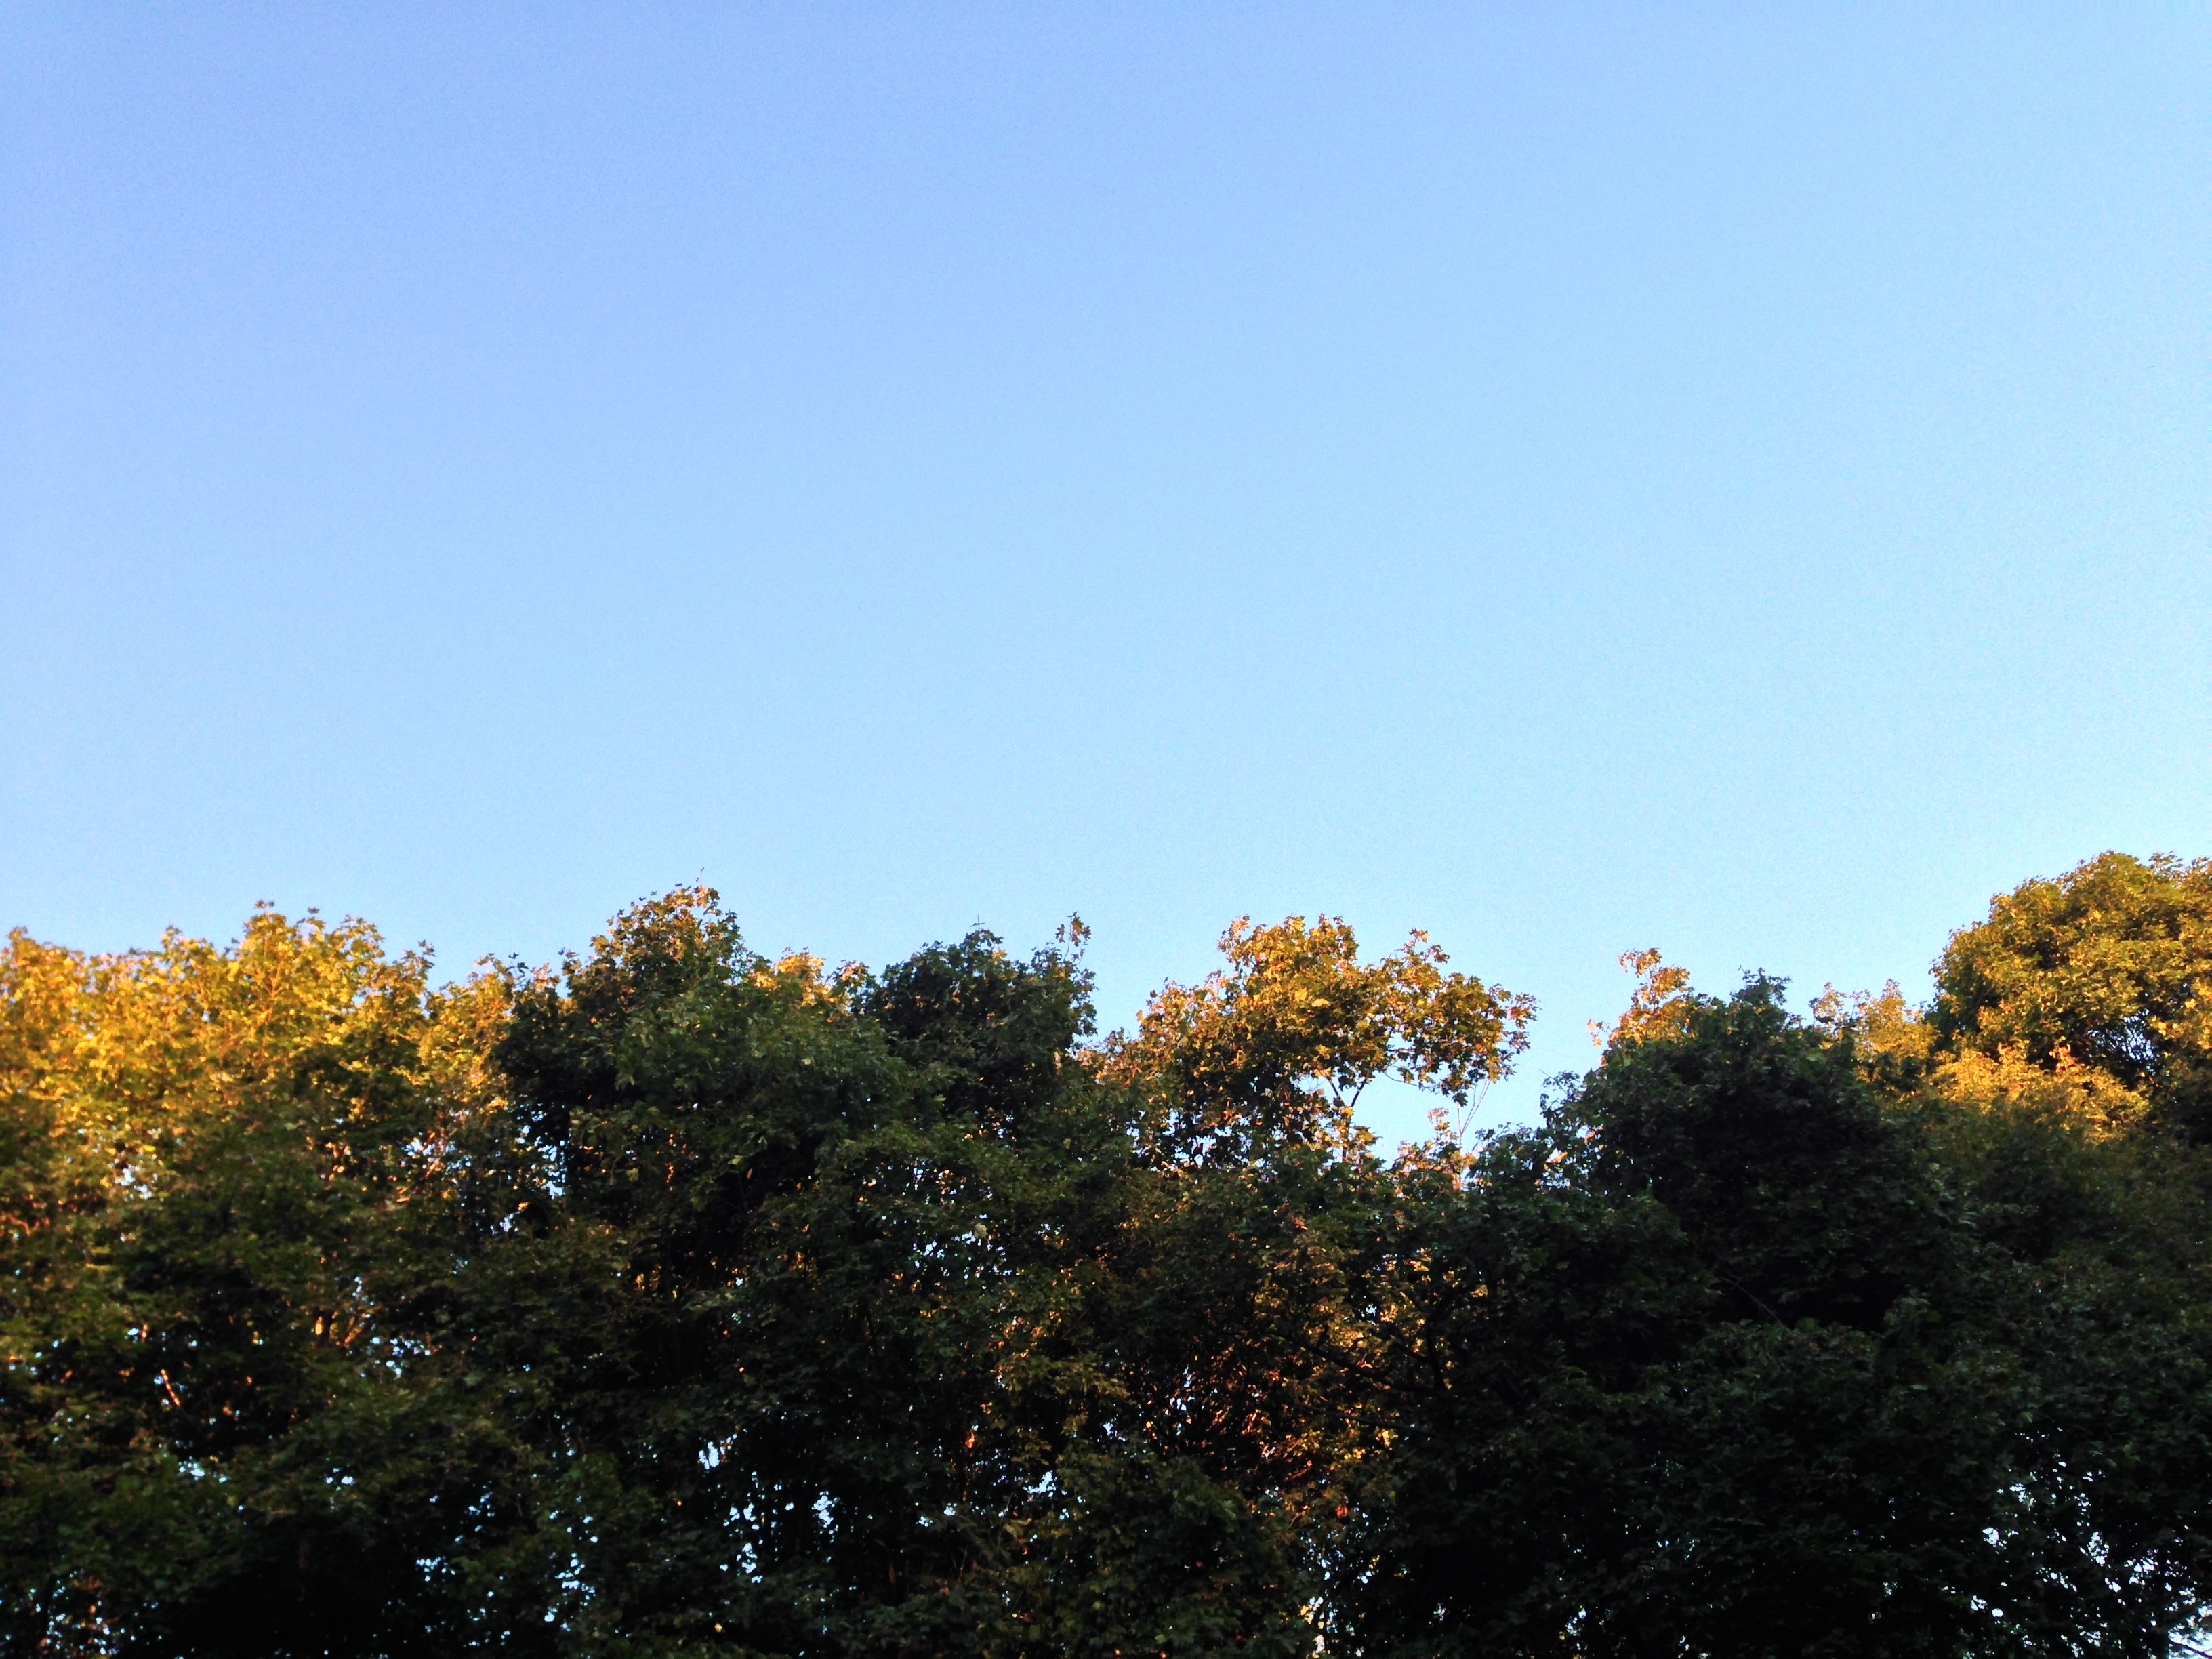
landscape, tree, nature, forest, branch, cloud, plant, sky, sunlight, morning, leaf, autumn, season, trees, day, ecosystem, woody plant